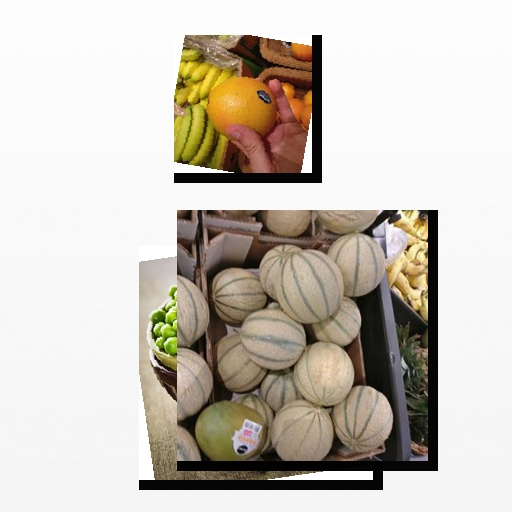
Food items: red_grapefruit, peas, melon